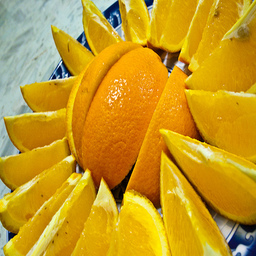
Label: Orange